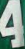
Number: 4